History of the Polish–Lithuanian Commonwealth (1569–1648)

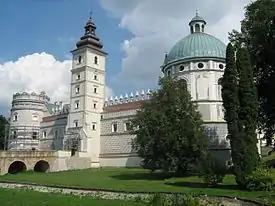
Krasiczyn Palace

Capital and energy of urban enterprisers affected the development of mining and metallurgy during the earlier Commonwealth period. There were several hundred hammersmith shops at the turn of the 17th century. Great ironworks furnaces were built in the first half of that century. Mining and metallurgy of silver, copper and lead had also been developed. Expansion of salt production was taking place in Wieliczka, Bochnia and elsewhere. After about 1700 some of the industrial enterprises were increasingly being taken over by land owners who used serf labor, which led to their neglect and decline in the second half of the 17th century.